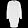
Label: Dress